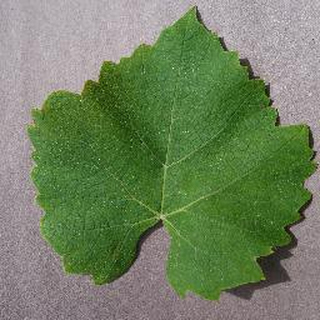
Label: healthy_grape